Conquistador

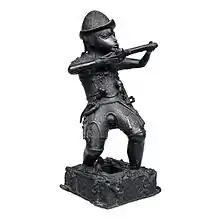
Bronze figure of a Portuguese soldier made by Benin culture in West Africa around 1600

In 1542, Juan Rodríguez Cabrillo traversed the coast of California and named many of its features. In 1601, Sebastián Vizcaíno mapped the coastline in detail and gave new names to many features. Martín de Aguilar, lost from the expedition led by Sebastián Vizcaíno, explored the Pacific coast as far north as Coos Bay in present-day Oregon.